Matt Moulson

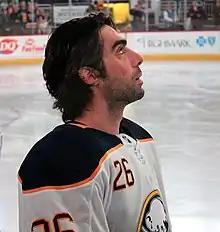
Moulson with the Sabres in 2017

After the 2011–12 season, Moulson became the first New York Islander since Žigmund Pálffy to post three consecutive 30-goal seasons. On May 16, 2013, Moulson was named a finalist, along with Patrick Kane and Martin St. Louis, for the Lady Byng Memorial Trophy, awarded annually to the player adjudged to have exhibited the best type of sportsmanship and gentlemanly conduct combined with a high standard of playing ability.